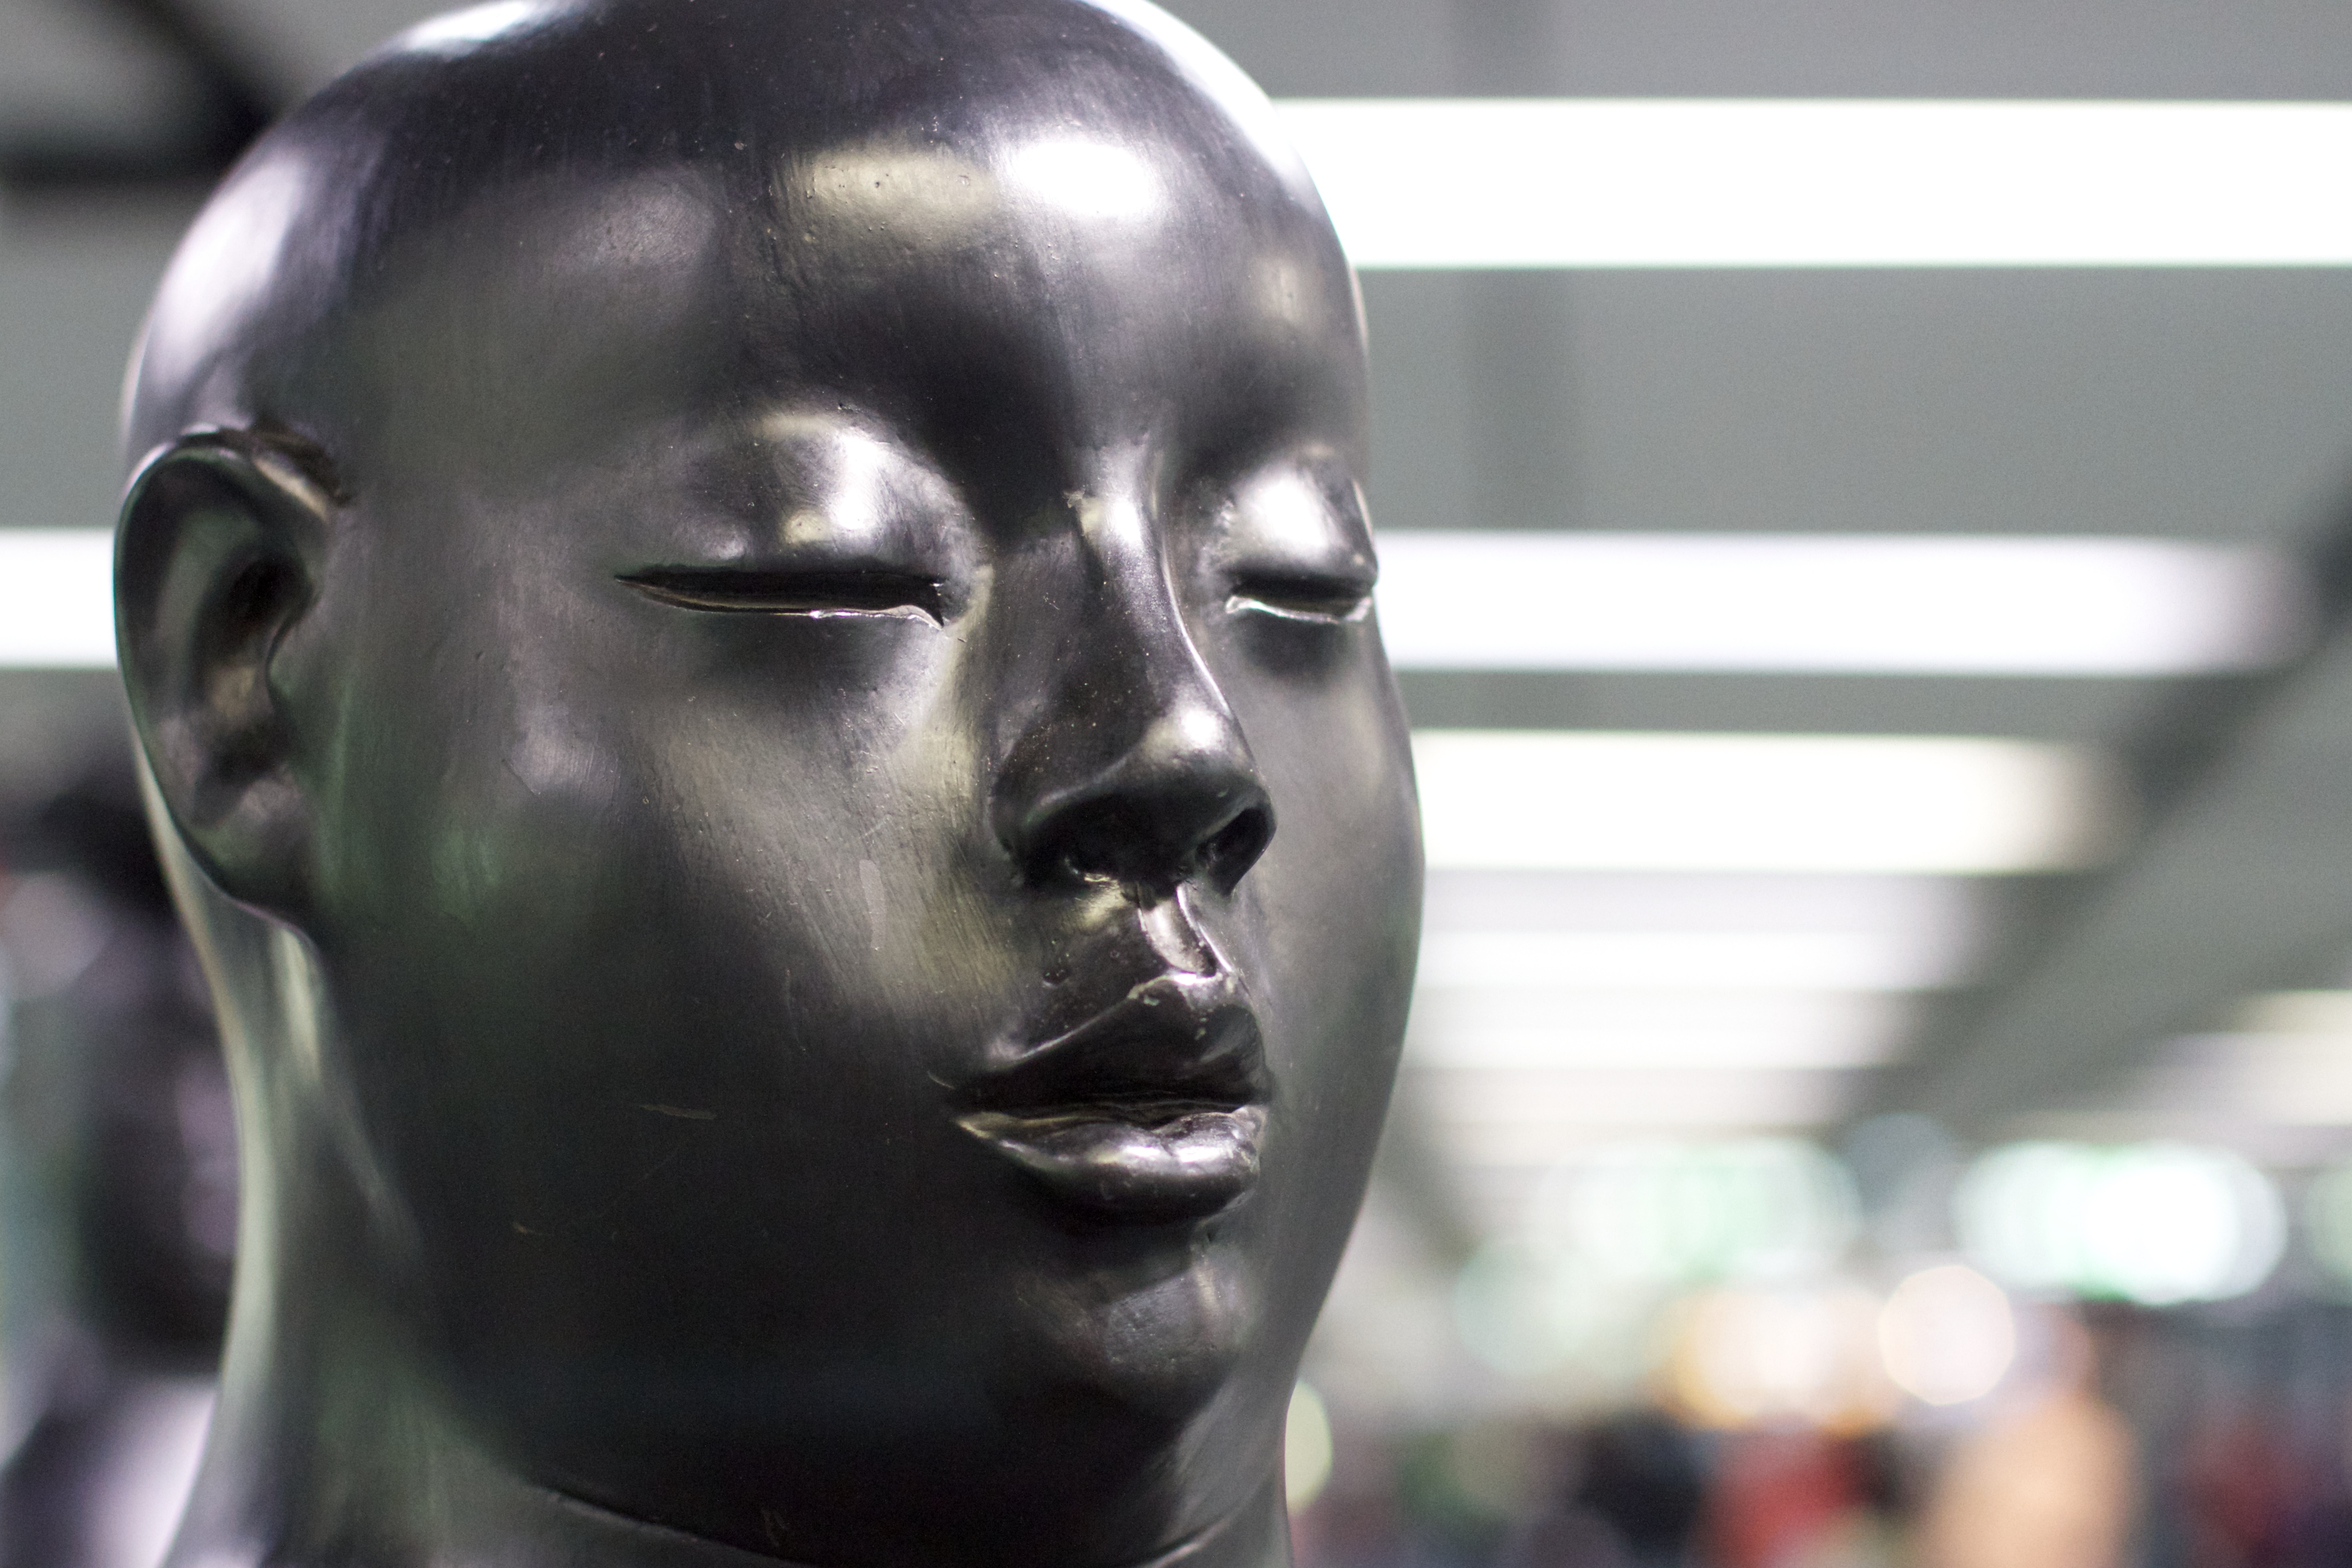
monument, statue, face, sculpture, art, head